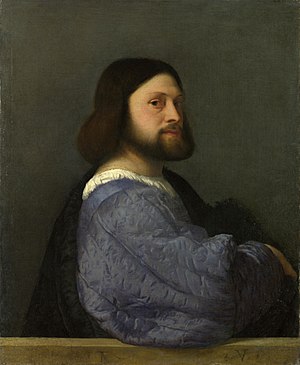
Operaer af Georg Friedrich Händel / Overblik
Ludovico Ariostos (1474-1533) episke digt Orlando furioso var kilde til Händels operaer Orlando, Alcina og Ariodante.
Georg Friedrich Händels operaer omfatter 42 musikalske sceneværker skrevet mellem 1705 og 1741 i forskellige genrer. Han begyndte at komponere operaer i Tyskland og fortsatte en tid i Italien med begrænset succes. Det var imidlertid ikke før han kom til England, at han fik rigtig succes med genren. Hans første opera i England, Rinaldo, fik en entusiastisk modtagelse af publikum, og adskillige italienske operaer fulgte snart. Händels position som en central operakomponist i det 18. århundredes England blev imidlertid først cementeret, da han begyndte at skrive store værker til engelsksproget tekst. Selv om de fleste af hans engelske værker teknisk set er oratorier og ikke operaer, er adskillige af dem, som fx Semele, blevet en betydningsfuld del af operarepertoiret.